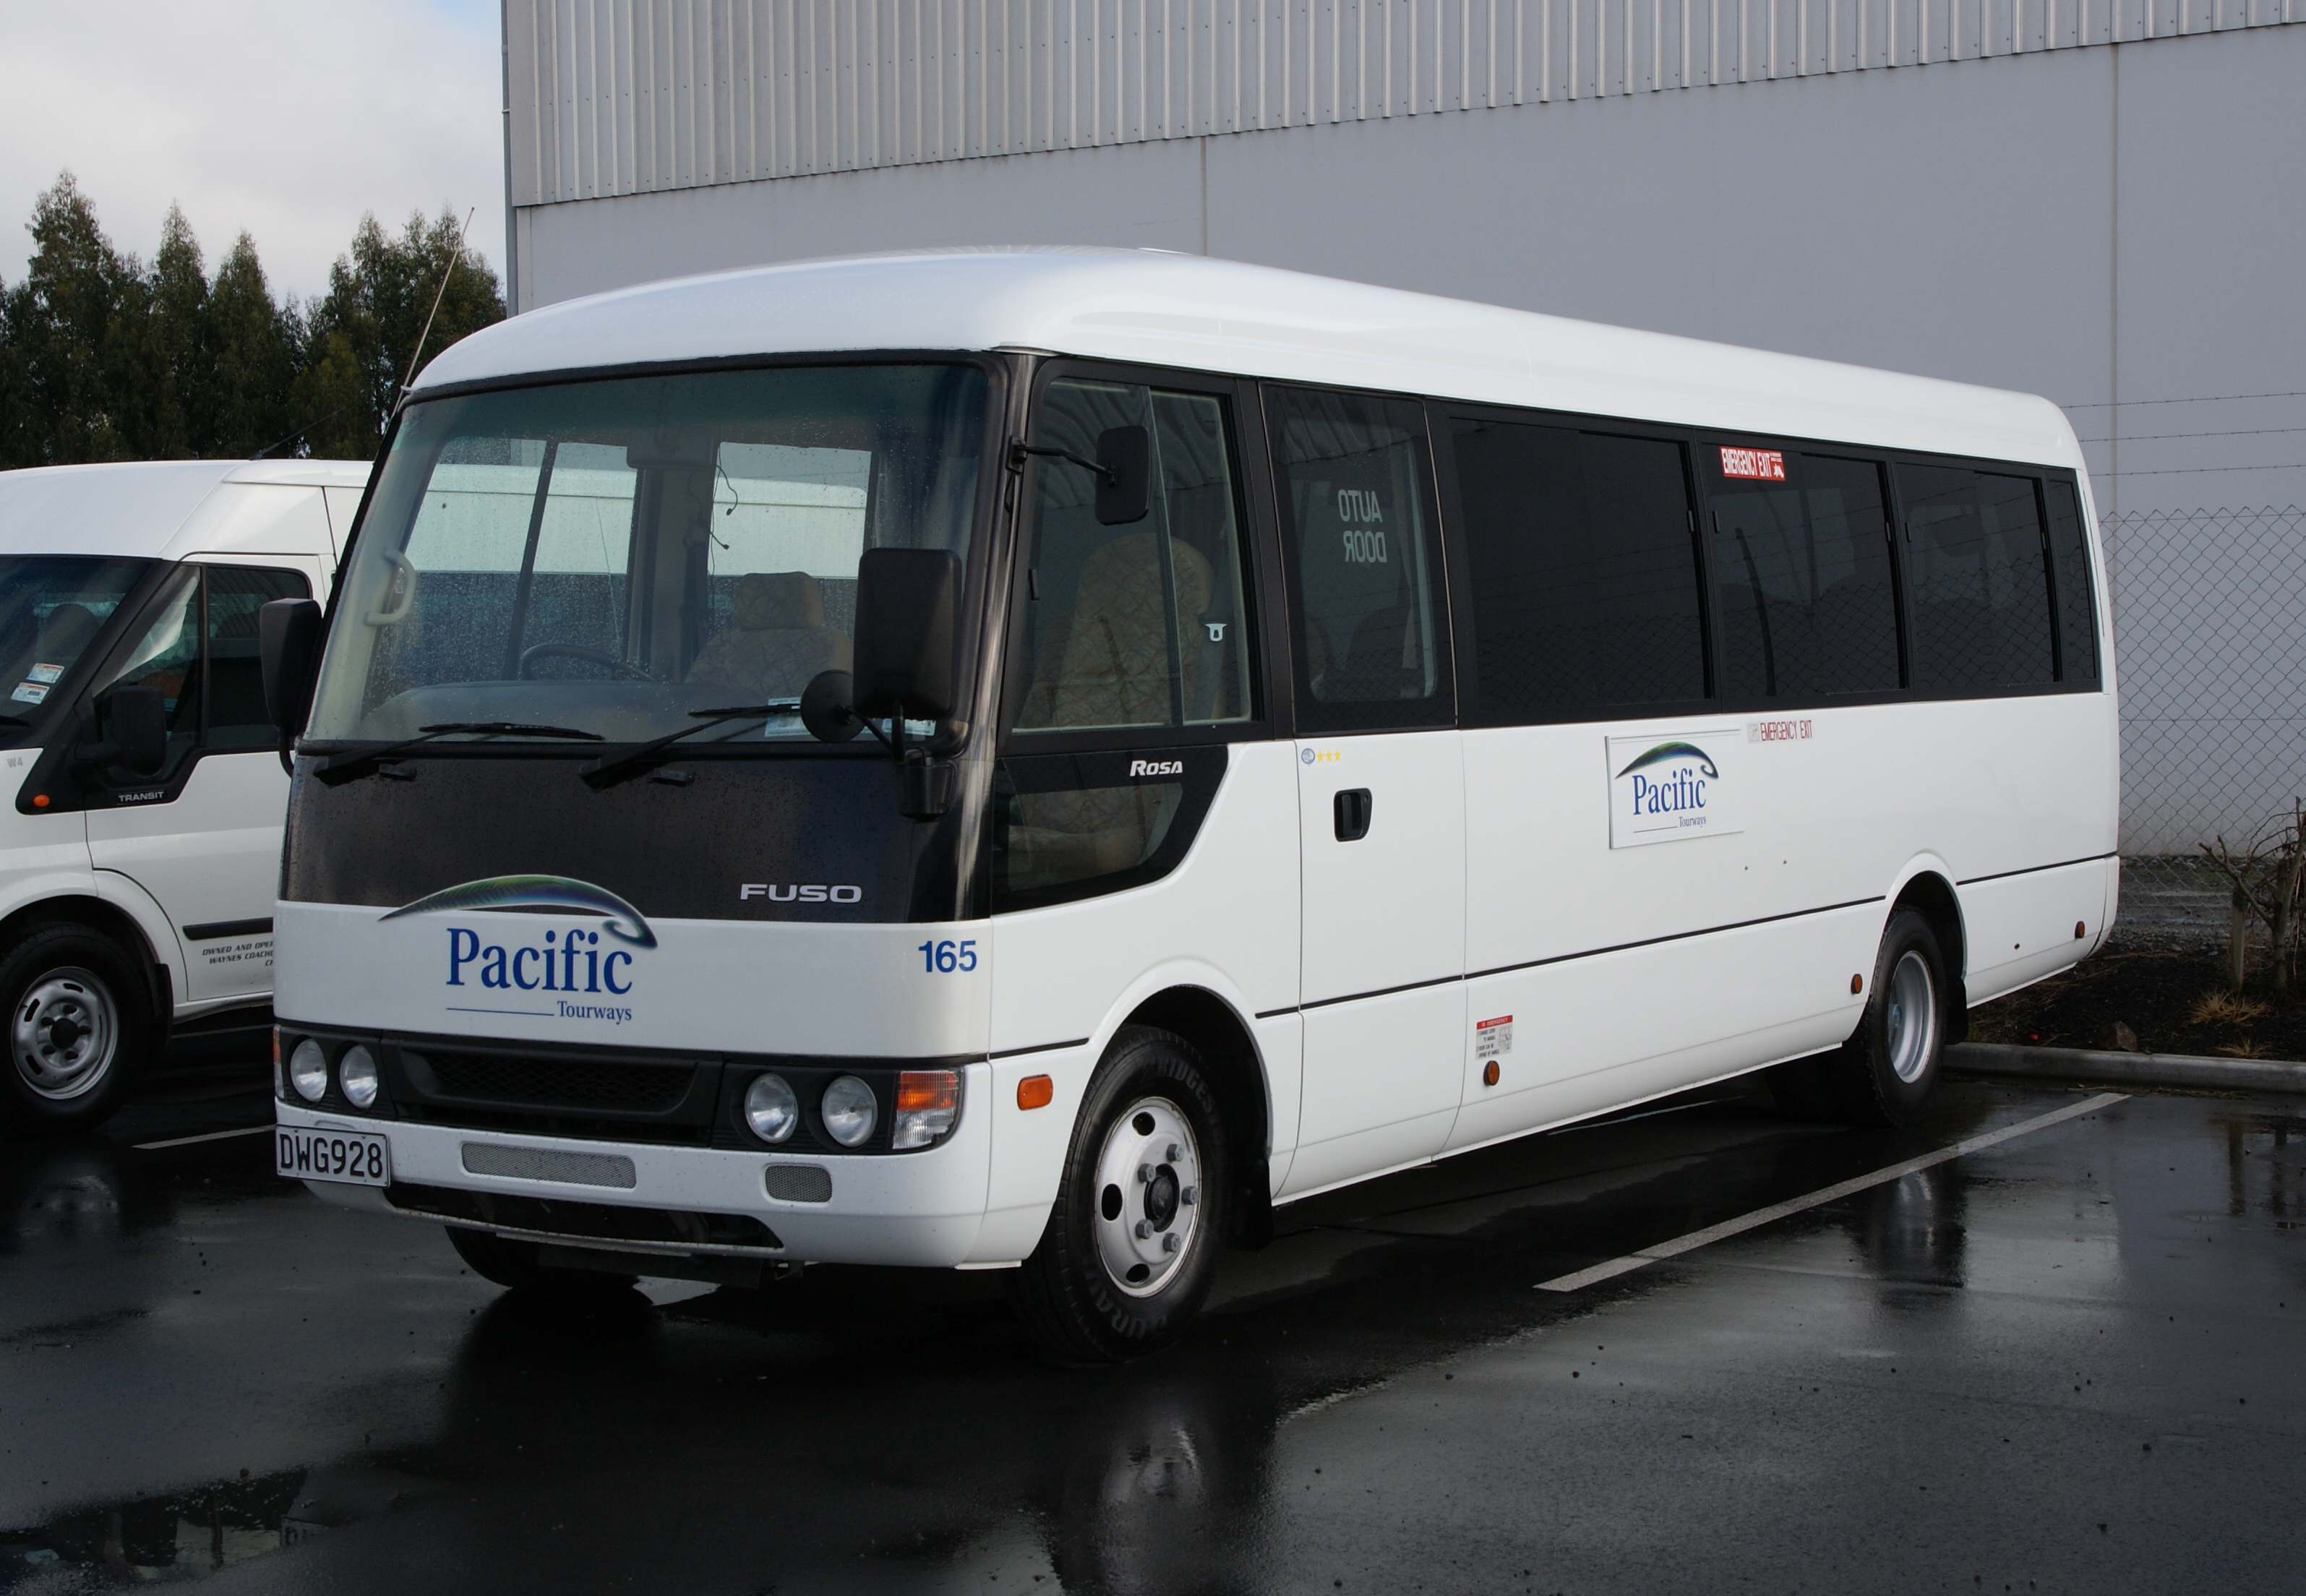
car, transport, vehicle, public transport, bus, pacifictourwaysltd, rosa22seater, passenger, minibus, land vehicle, mode of transport, tour bus service